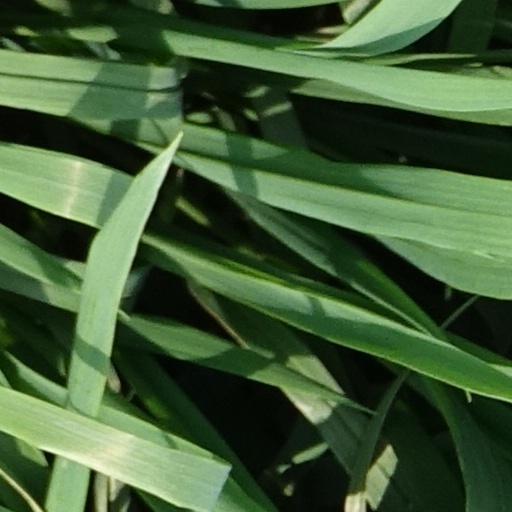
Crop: wheat